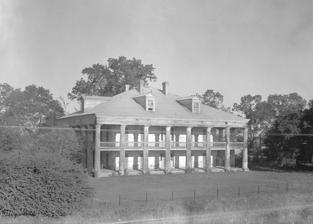
Building: Uncle Sam Plantation
Country: United States of America
Year built: 1843
Human settlement in Louisiana, United States of America Uncle Sam Plantation The main house in 1936 Location Convent, Louisiana vicinity Coordinates 30°02′14″N 90°49′57″W / 30.03709°N 90.83247°W / 30.03709; -90.83247 Built 1829–1843 Demolished 1940 Architectural style(s) Greek Revival Governing body Private Uncle Sam Plantation , originally known as Constancia , was a historic sugar plantation and elaborate Greek Revival -style mansion on the Mississippi River , near Convent in St. James Parish , Louisiana .  It was established during the 1810s, with the main house and numerous outbuildings built by Samuel Pierre Auguste Fagot between 1829 and 1843.  Once renowned as one of the most intact and architecturally-unified plantation complexes in the Southeastern United States , all of the structures were demolished to make way for construction of a new river levee in 1940. It was recorded by the Historic American Buildings Survey prior to its destruction. History The plantation was established by Colonel Joseph Constance when he acquired several tracts of land at the location following the War of 1812 . Pierre Auguste Samuel Fagot, usually known as Samuel Fagot, acquired the plantation and other St. James Parish properties beginning in 1829.  A native of La Rochelle , France, he emigrated to the United States and was living in the vicinity of Convent by 1828.  He married Emilie Jourdain and had two daughters, Marie Emilie Eugenie and Felicie.  Marie Emilie Eugenie married Jacques Auguste Demophon Tureaud and Felicie married Lucien Malus. By the time of Samuel Fagot's death in 1858, he was one of the largest landowners in St. James Parish.  The plantation went to his widow after his death, but his son-in-law, Lucien Malus, operated the plantation.  Following the Civil War , the plantation, which had been called Constancia up until that time, came to be called Uncle Sam instead.  Many different stories have attempted to explain the name. One is that it came from the sugar containers from the plantation being marked for export with "U.S." for the nation of origin.  Others claim that it referred to Samuel Fagot himself.  None has been confirmed by historians. Aerial perspective drawing of Uncle Sam Plantation (1940) Felicie and Lucien Malus had two daughters, Emelie and Felicie.  They married two brothers, Jules and Camile Jacob.  Following the death of Lucien Malus, the Jacob brothers operated the plantation.  Jules later bought Camile's share and was the sole owner of the plantation until selling in 1915 to a New Orleans businessman.  The plantation's main house would never be lived in again after this transaction, although the estate continued to be operated as an agricultural enterprise. In early 1940 the Pontchartrain Levee District commissioners determined that the only way to fix structural problems in the river levee would be to build a new one over the site.  Demolition quickly followed.  On March 12, 1940, as demolition was nearing completion, the United States Army Corps of Engineers office in New Orleans received a telegram from the director of the National Park Service asking that demolition be delayed until an investigation could be completed to determine if the site might be given National Monument or National Historic Site status.  However, it was too late to save the plantation complex. Following the demolition, 300,000 bricks from Uncle Sam were used in the restoration of another extensive plantation complex nearby, Evergreen Plantation in Wallace . A chemical plant , now owned by the Mosaic Company , was later built on the site. A historic marker was erected in 1969, the only reminder of what once was there. Architecture Front (west) facade of one of the two matching garconnières and the main house (1938) The first brick buildings that Samuel Fagot built, and that would remain a part of the final design of the complex, were matching temple-like structures that housed the plantation office and the kitchen. The one-story, stuccoed brick buildings were each fronted by a tetrastyle portico with Tuscan columns.  They flanked the north and south sides of the main house toward the rear (east) and measured 6.8 m (22 ft 4 in) wide by 16.83 m (55 ft 3 in) deep. The foundations for the main house were started in the mid-to-late 1830s, with construction being completed in 1841 or 1843.  A previous, smaller main house had been destroyed by fire.  The new main house was 2 + 1 ⁄ 2 stories tall and measured 28 m (92 ft) wide by 25.2 m (82 ft 8 in) deep. It was topped with a pyramidal metal roof with dormers .  The front facade faced west, toward the river.  The brick exterior was stuccoed and scored to simulate ashlar masonry.  It was surrounded by a peripteral (on all four sides) portico utilizing 28 monumentally-scaled Tuscan columns.  A continuous balcony with a simple Roman-style balustrade wrapped around the exterior of the second floor. One of the two matching pigeonnier towers to the rear of the main house, with former slave cabins in the background (1937). The interior was divided by a central hallway that ran from front to rear on both levels and measured 4.77 m (15 ft 8 in) wide by 17.21 m (56 ft 6 in) deep.  On each side of the hallway, on both main levels, were several small rooms and two large rooms.  The large rooms all measured 6.09 m (20.0 ft) by 6.7 m (22 ft).  Additionally, a large main stairway was set into a side hall at the rear of the main hall. Flanking the north and south sides of the main house toward the front (west) were a pair of matching garconnières (bachelors' quarters).  Garconnières, unique to Louisiana Creole plantations, were built for the unmarried young men and guests of the plantation.  It was custom that once a boy reached adolescence, he was housed separately from the unmarried girls and women. Also built of scored stucco over brick, they were 1 + 1 ⁄ 2 stories tall and measured 20.03 m (65 ft 9 in) wide by 12.95 m (42 ft 6 in) deep. These matched the main house, with a hexastyle portico set under the roof on the front and rear facades.  Each garconnière was topped by a pyramidal roof with dormers facing the front and rear. Both of them featured a central hall and four adjoining rooms on the primary floor. Among the most unusual features of the plantation were two matching pigeonnier ( dovecote ) towers set to the north and south of the main house in the rear yard.  These hexagonal structures were also built of brick and stood 12.1 m (40 ft) high.  They were used for raising pigeons for eggs and squab . References Wikimedia Commons has media related to Uncle Sam Plantation .